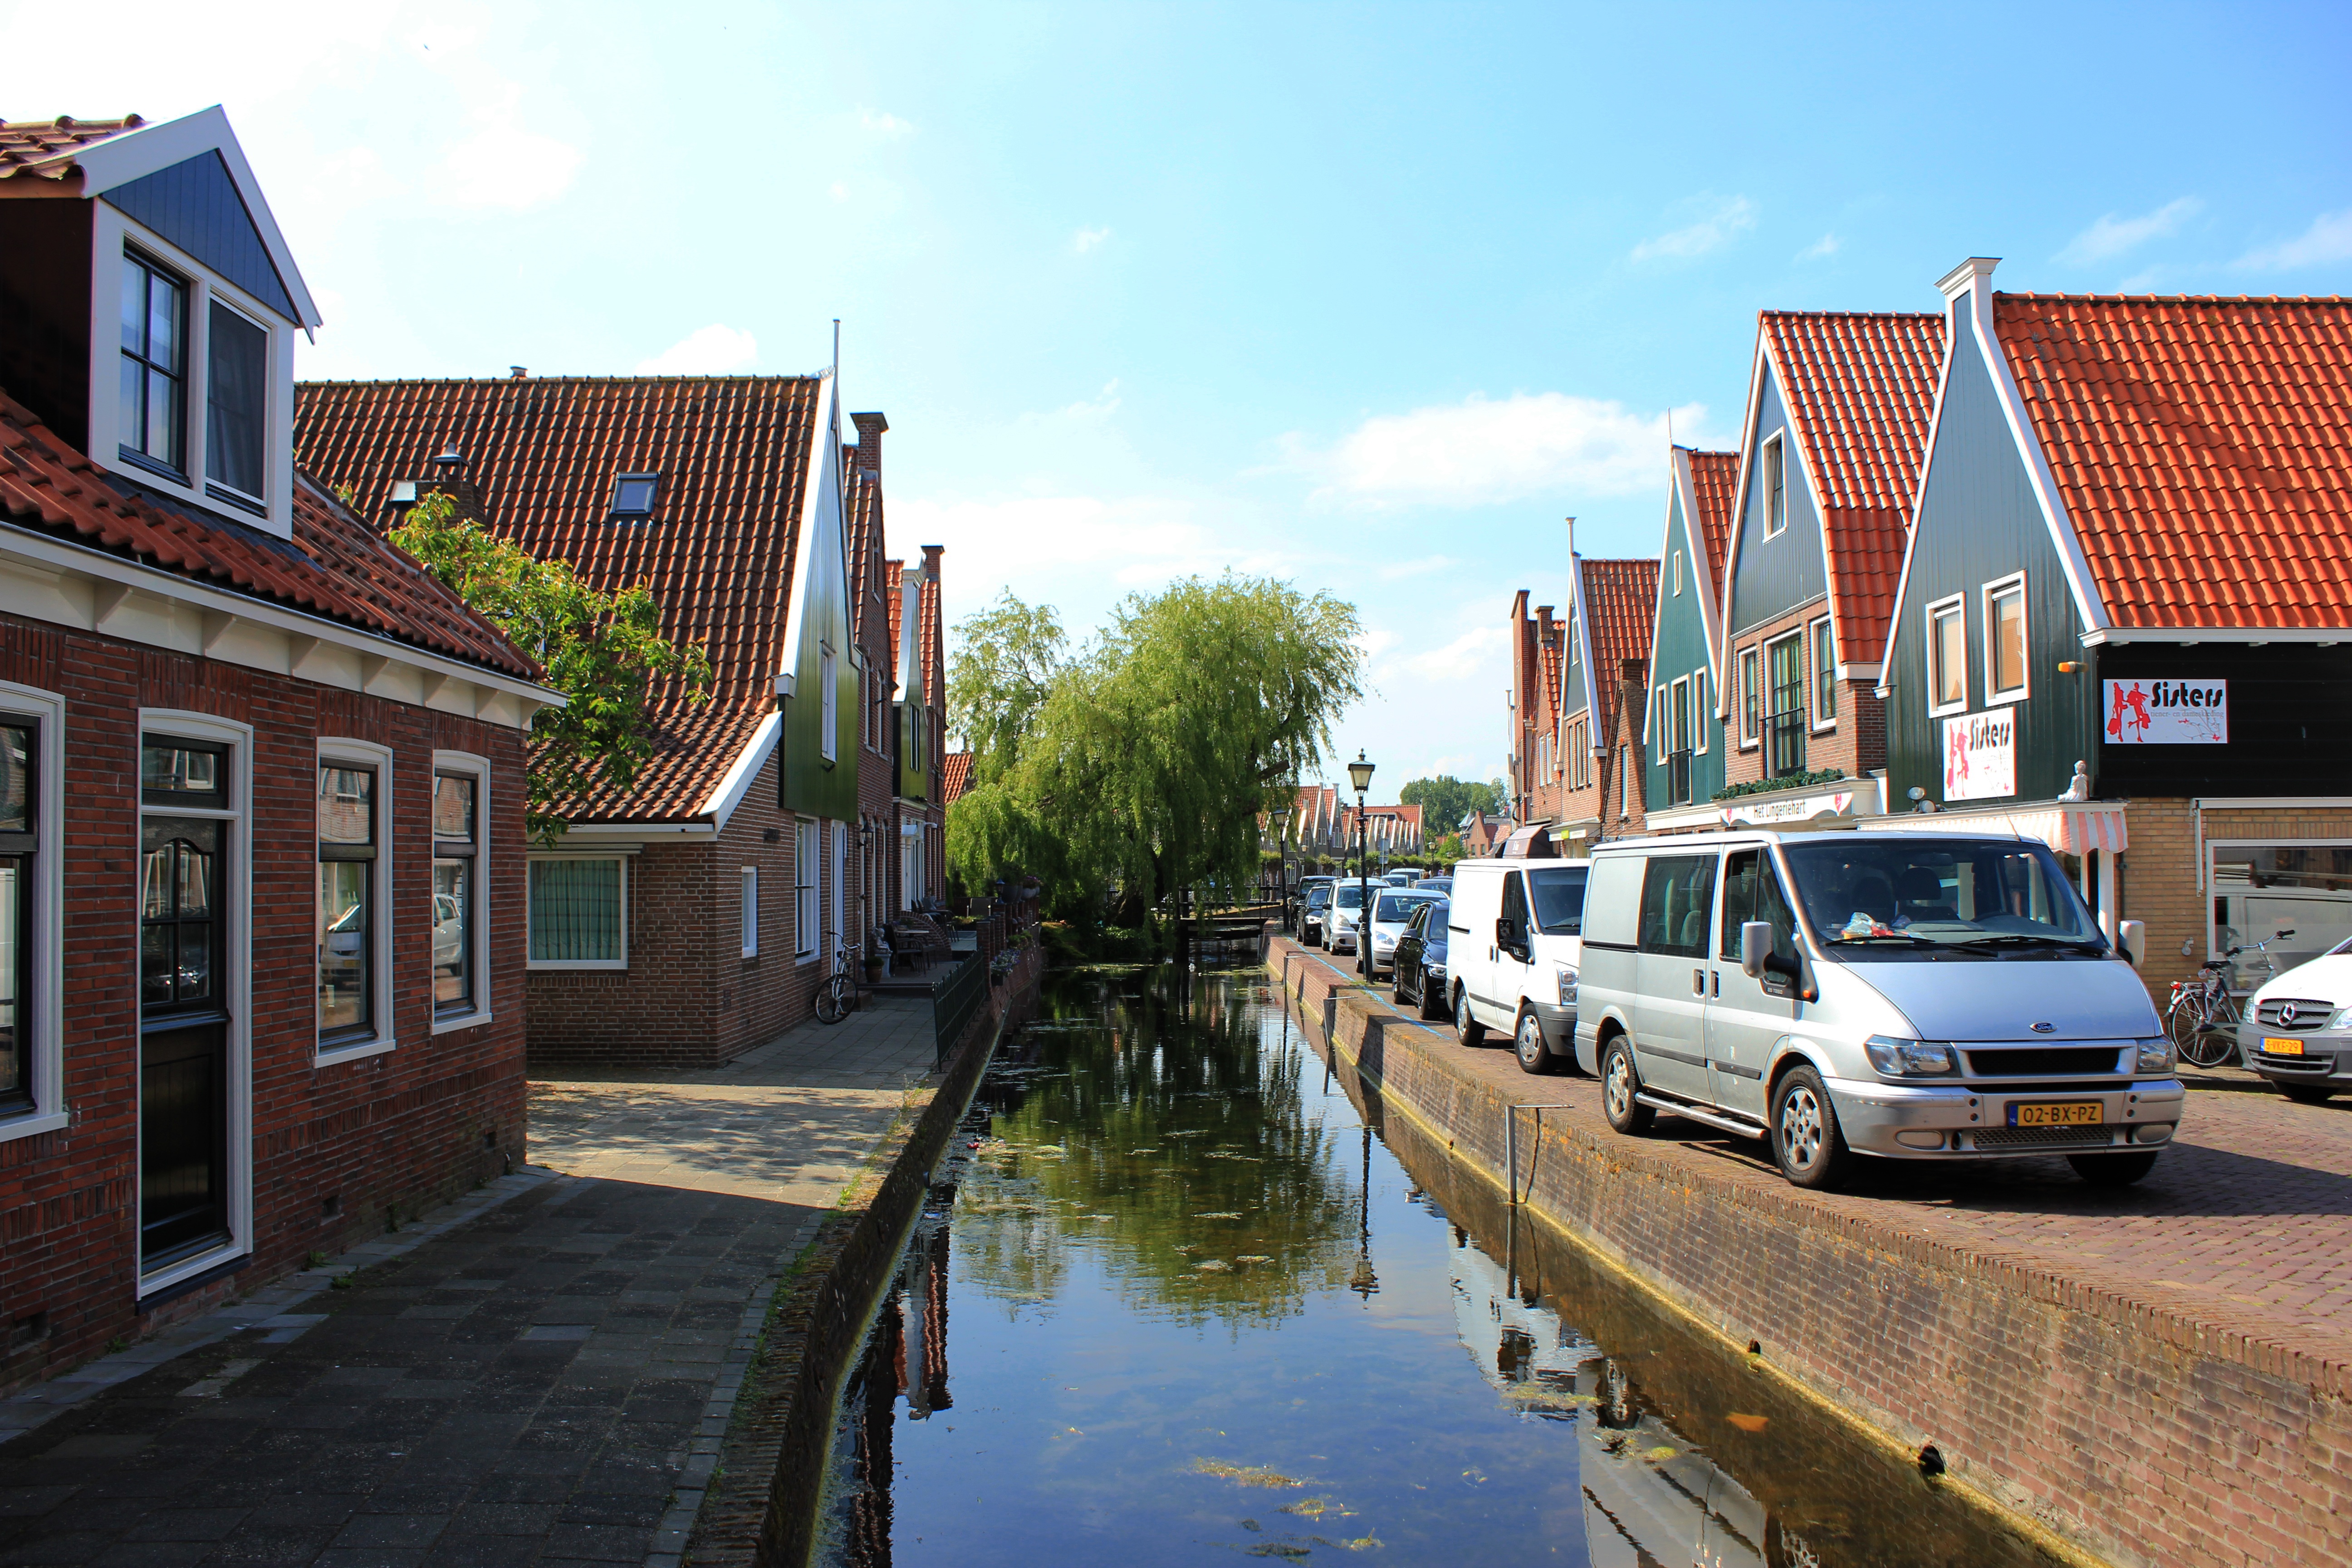
architecture, street, town, building, city, home, canal, walkway, cityscape, downtown, vacation, transport, suburb, vehicle, tourism, waterway, netherlands, estate, neighbourhood, at home, the fa ade of the, sights, channels, volendam, residential area, geographical feature